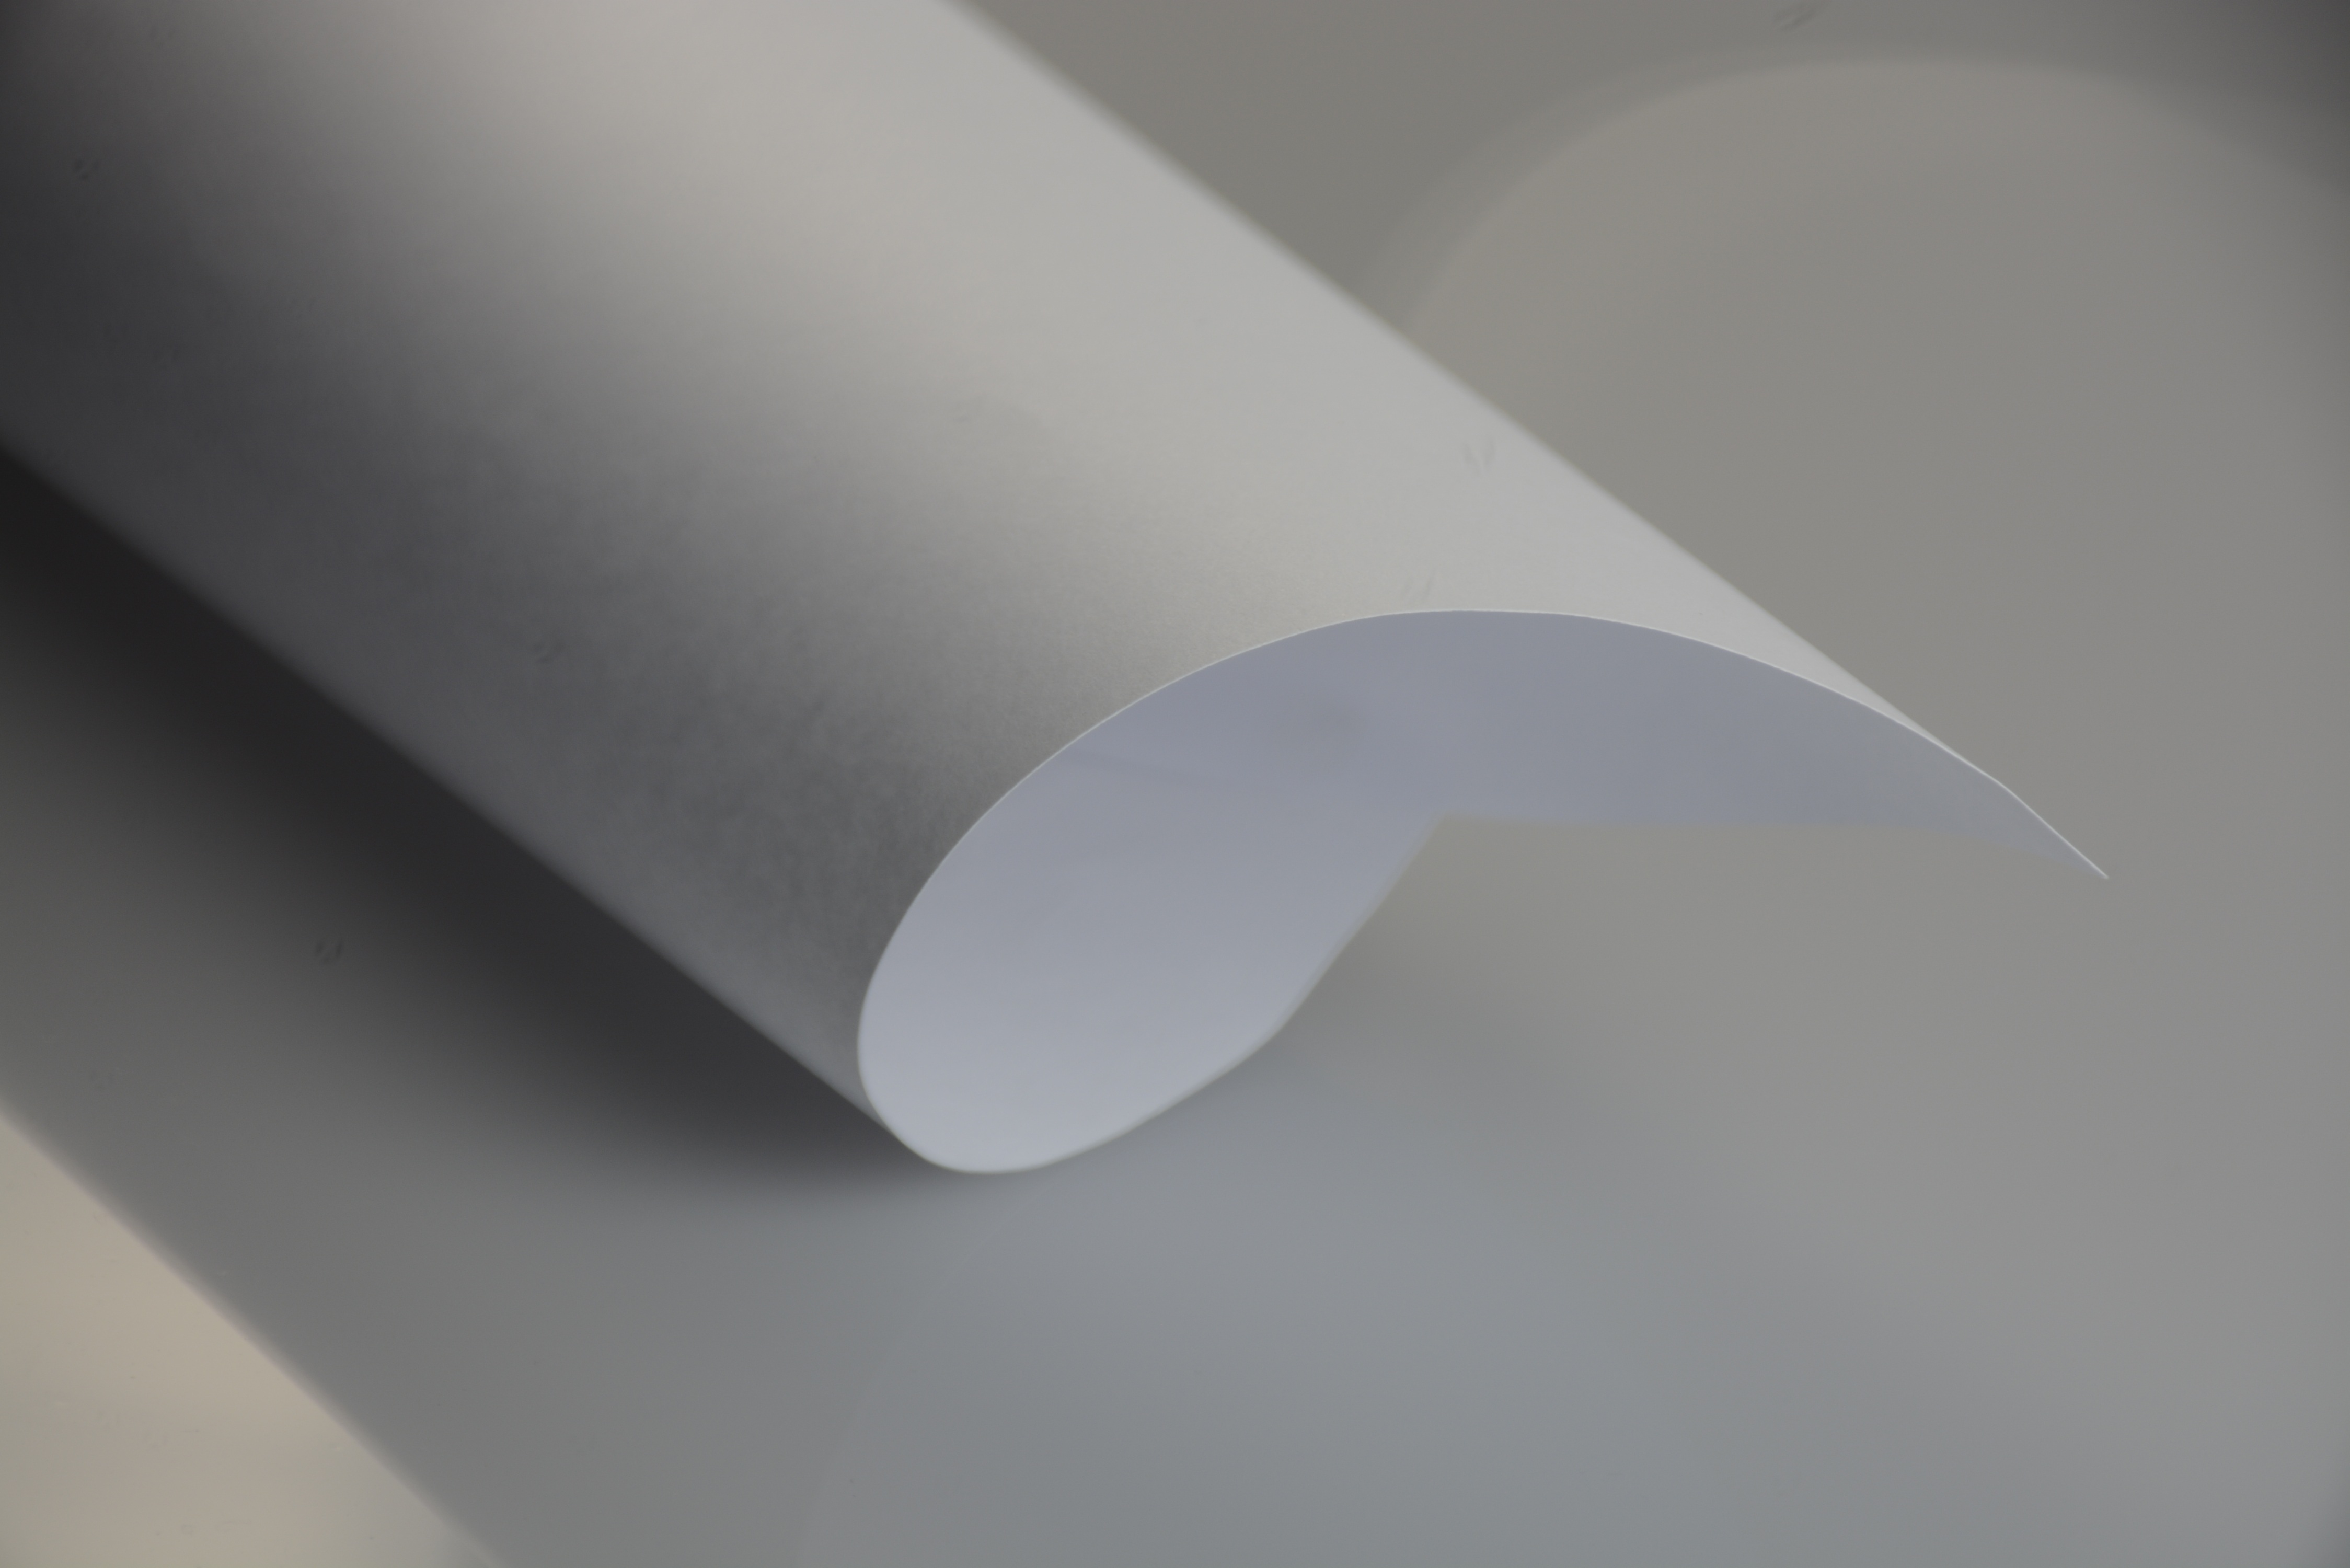
wing, light, white, ceiling, line, empty, lamp, paper, lighting, material, circle, design, light fixture, shape, shapes, white paper